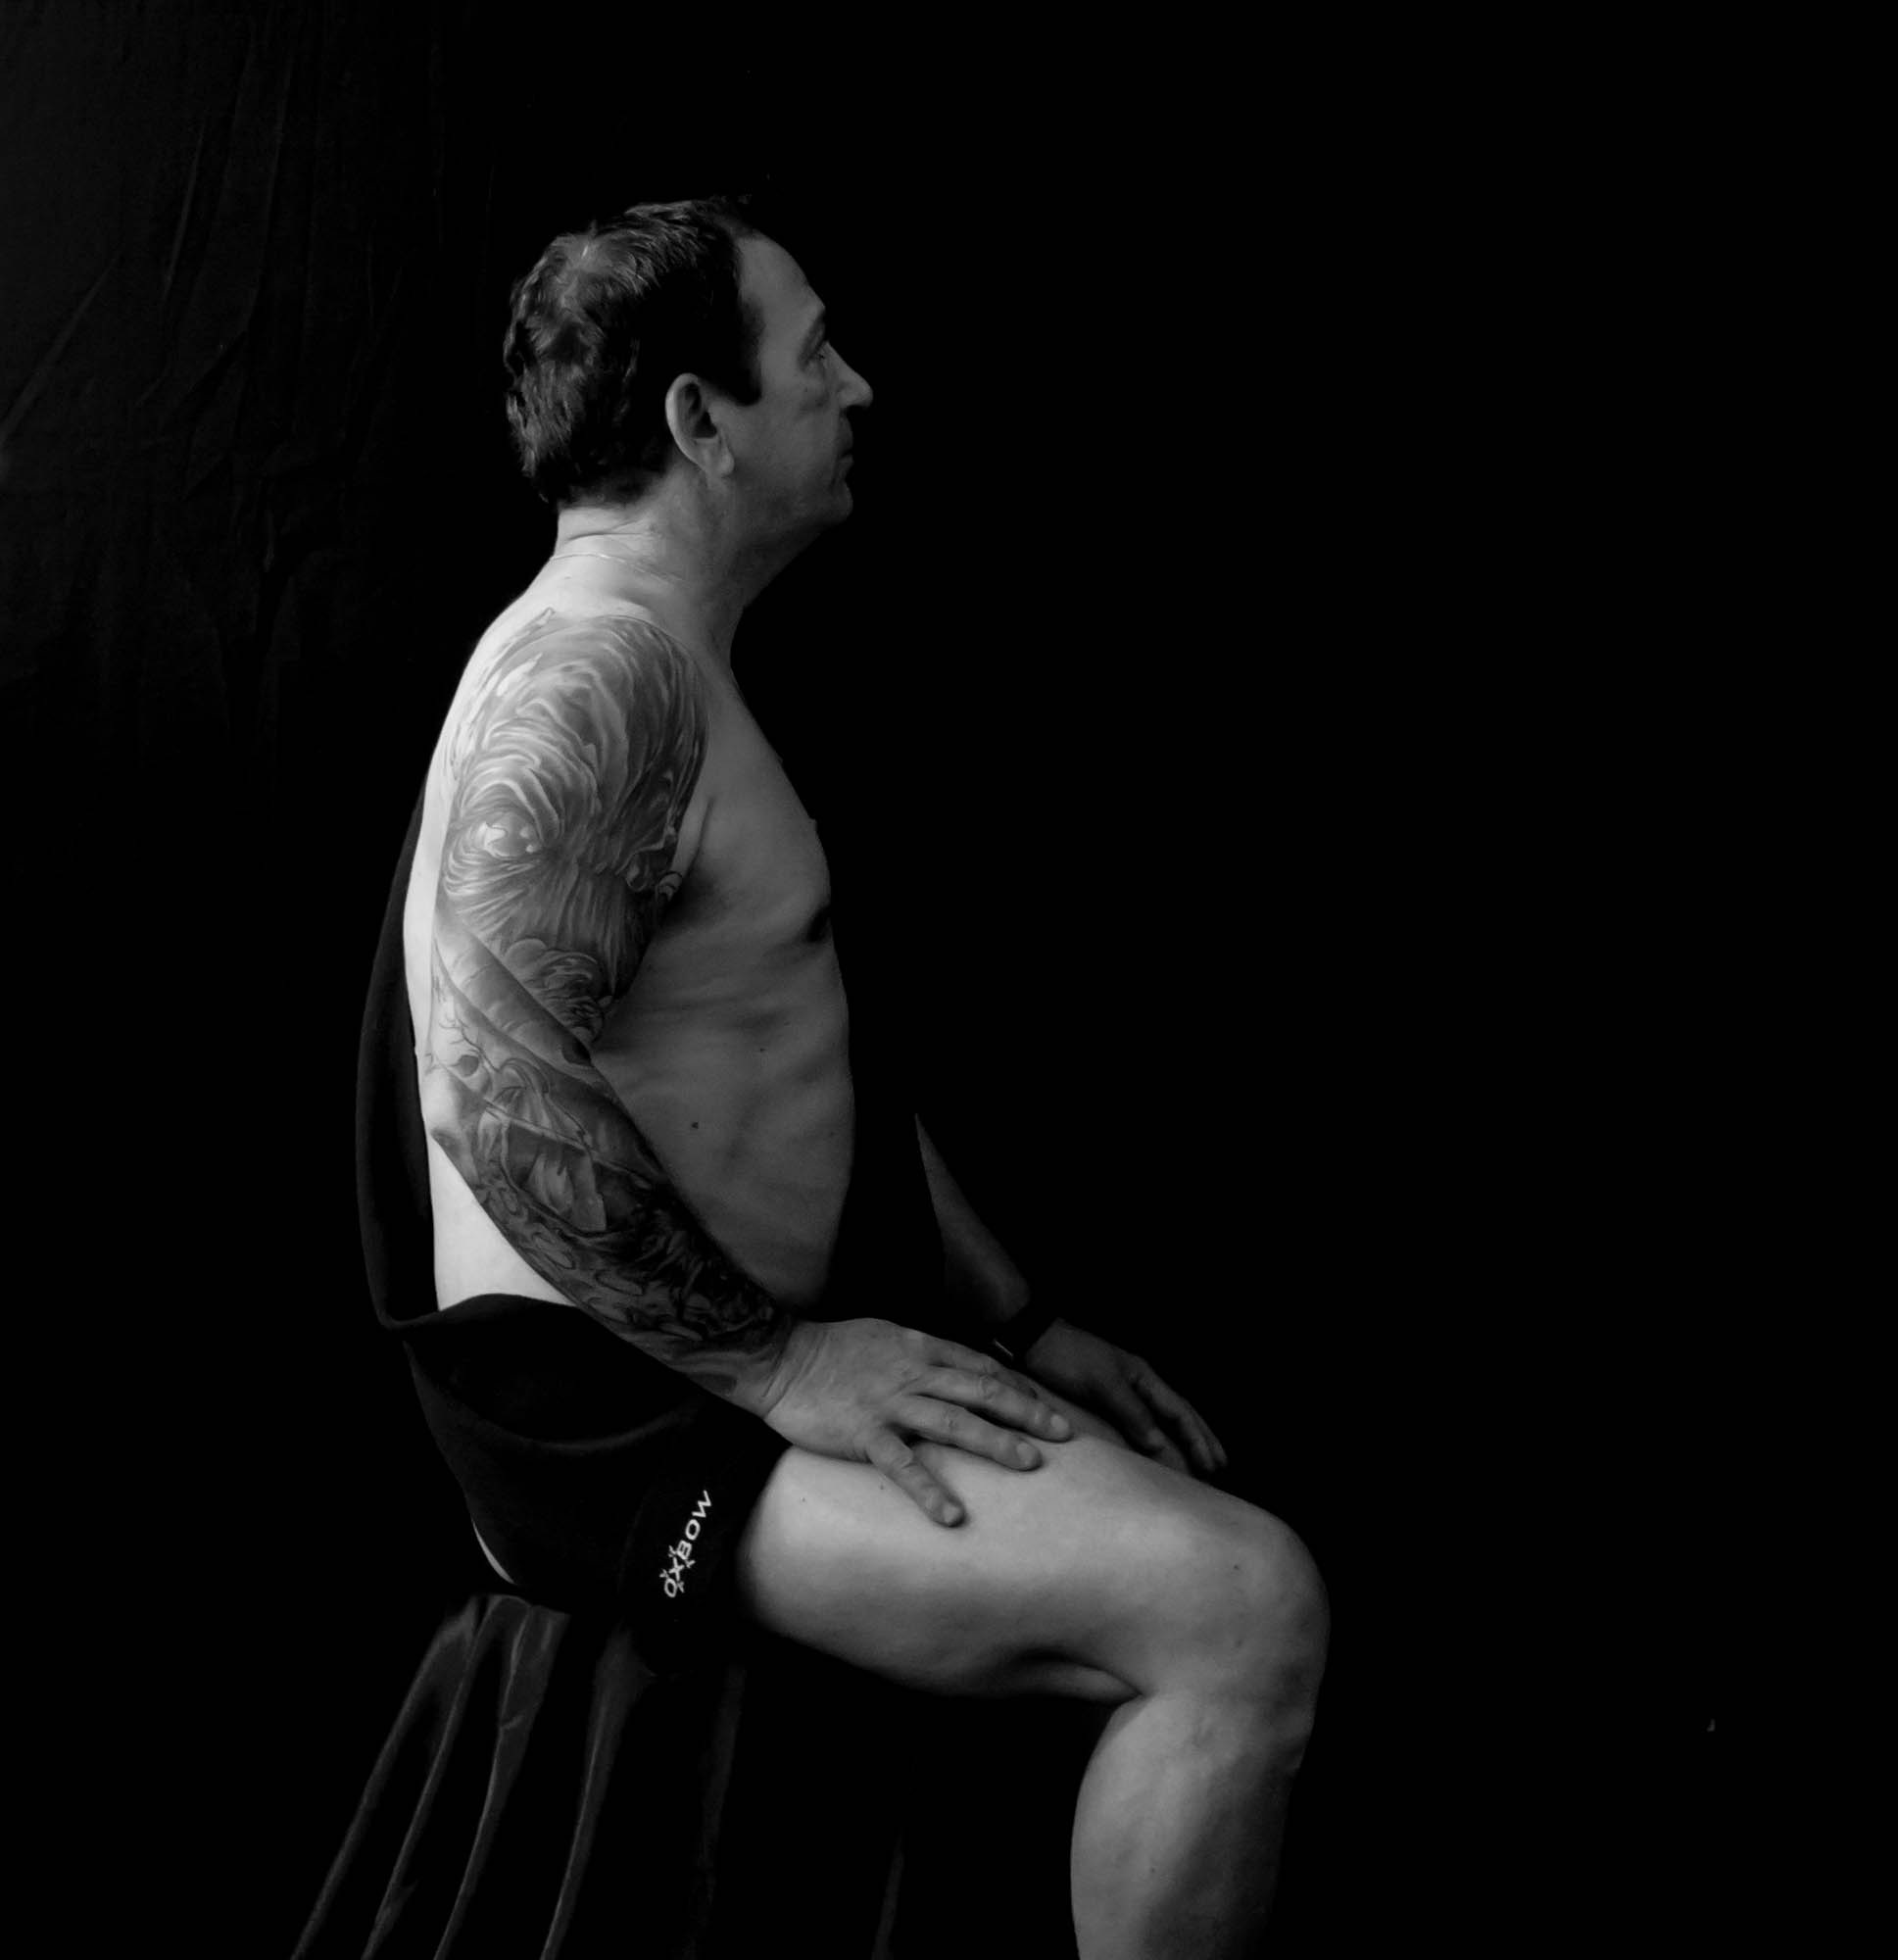
man, black and white, photography, male, portrait, tattoo, sitting, darkness, black, monochrome, arm, muscle, character, only, sense, monochrome photography, human positions, art model, modern dance